Arthur Schwartz

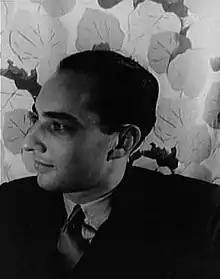
Arthur Schwartz photo taken by Carl Van Vechten, 1933

Arthur Schwartz (November 25, 1900 – September 3, 1984) was an American composer and film producer, widely noted for his songwriting collaborations with Howard Dietz.